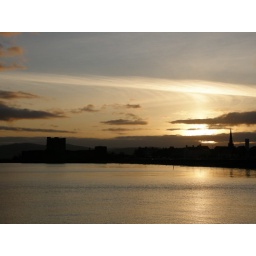
I've missed the window for sunset over the castle